Josiah T. Settle

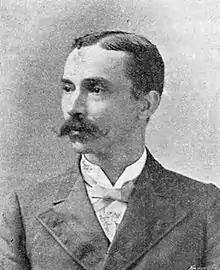
J. T. Settle in 1902

In private practice in 1905, Settle and Benjamin F. Booth represented Mary Morrison in a case challenging state law mandating segregation on street cars, although the judge ruled in favor of the state law. In 1900, Settle reported that "We have faced unreasoning prejudice. We have found, not our clients, but ourselves on trial, and not ourselves alone, but the whole race with us." In the early 1910s, Booker T. Washington wrote that Settle told Washington that as a lawyer he did not face discrimination from judges, lawyers, or juries.